Cancellaria obesa

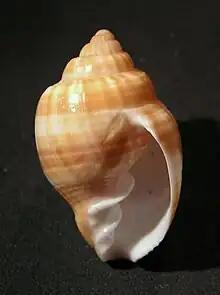
Apertural view of a shell of "Cancellaria obesa" Sowerby, 1832.

Cancellaria obesa, common name : the obese nutmeg, is a species of sea snail, a marine gastropod mollusk in the family Cancellariidae, the nutmeg snails.